Speed Angels

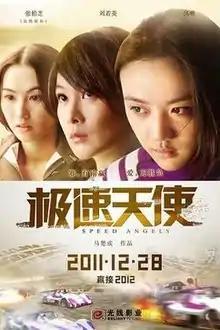

Speed Angels is a 2011 Chinese sports action drama film directed by Jingle Ma. It stars Tang Wei, Rene Liu, Han Jae-suk, Jimmy Lin, and Cecilia Cheung. The film was theatrically released on December 28, 2011.